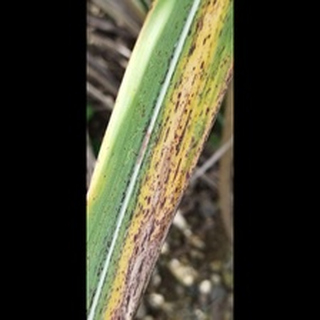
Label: sugarcane_rust